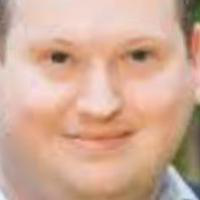
Age group: age 31-40